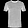
Label: T - shirt / top